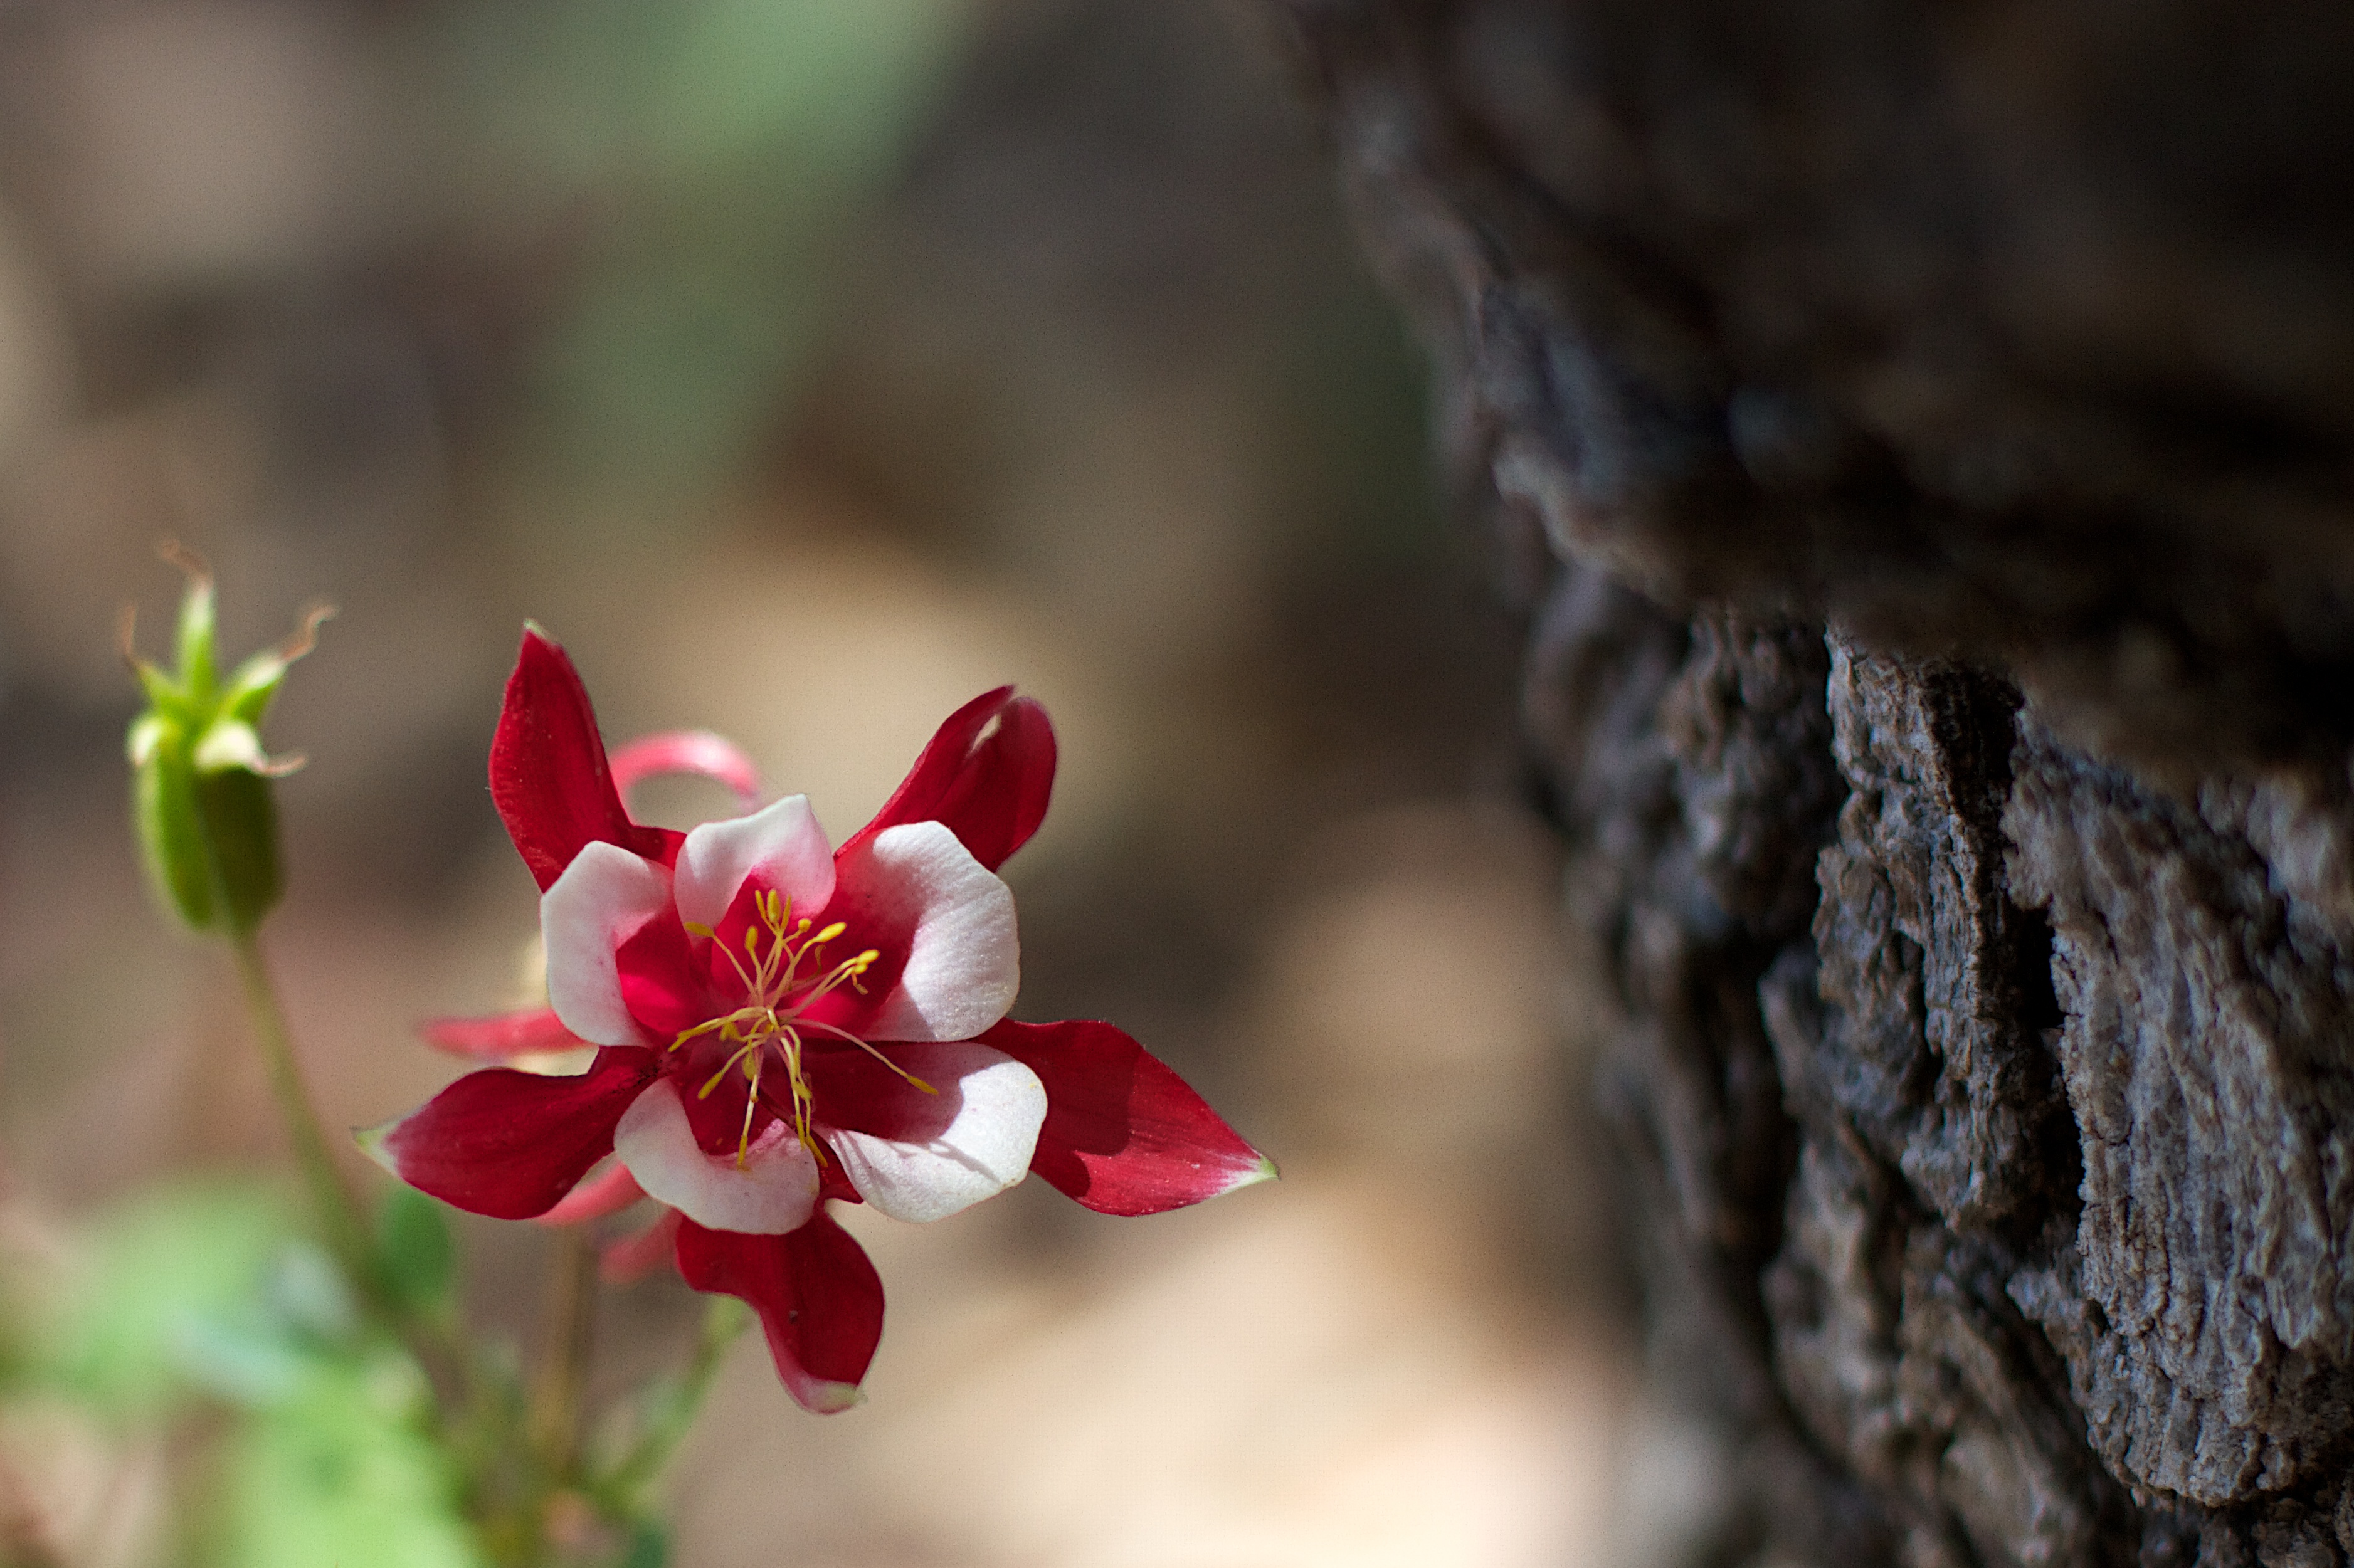
tree, nature, branch, blossom, plant, photography, leaf, flower, petal, spring, red, botany, flora, wildflower, close up, macro photography, flowering plant, plant stem, land plant